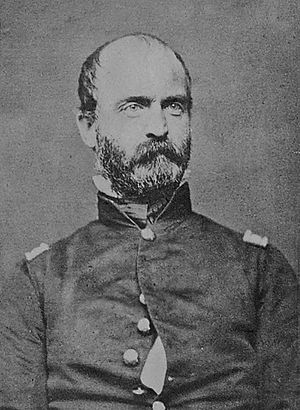
Lewis Addison Armistead
Lewis Addison Armistead var en konfødereret brigadegeneral i den amerikanske borgerkrig, som blev dødeligt såret ved Pickett's angreb under slaget ved Gettysburg.